Ford Fiesta (sixth generation)

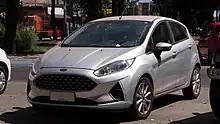
Ford Fiesta SE 5-door hatchback (Chile; second facelift)

As the seventh generation Fiesta was not offered in Latin America, Ford extended the production of the sixth-generation Fiesta in Brazil by introducing a second update in Brazil and other Mercosur markets in November 2017. For the first time, the Mercosur market Fiesta was offered with a 1.0-litre "EcoBoost" engine. It featured a new front bumper, new alloy wheels, new headlights and LED taillights. It is also equipped with the updated SYNC 3 infotainment system. The Fiesta production in Brazil ended in February 2019 without any direct replacement.